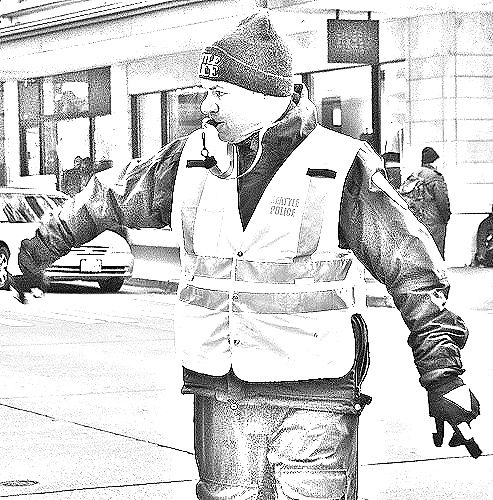
Portrait style: Sketch Portrait